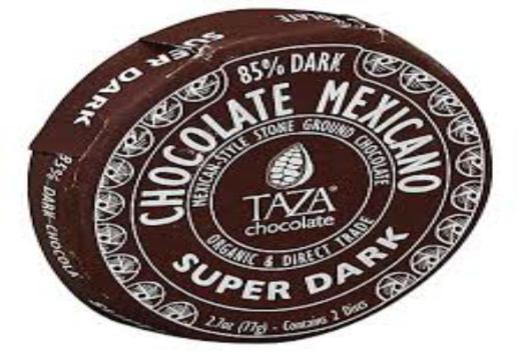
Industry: Food